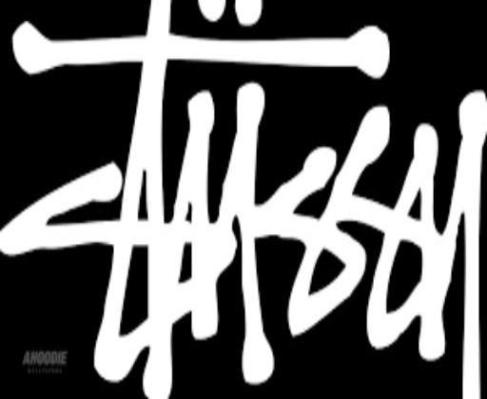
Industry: Clothes